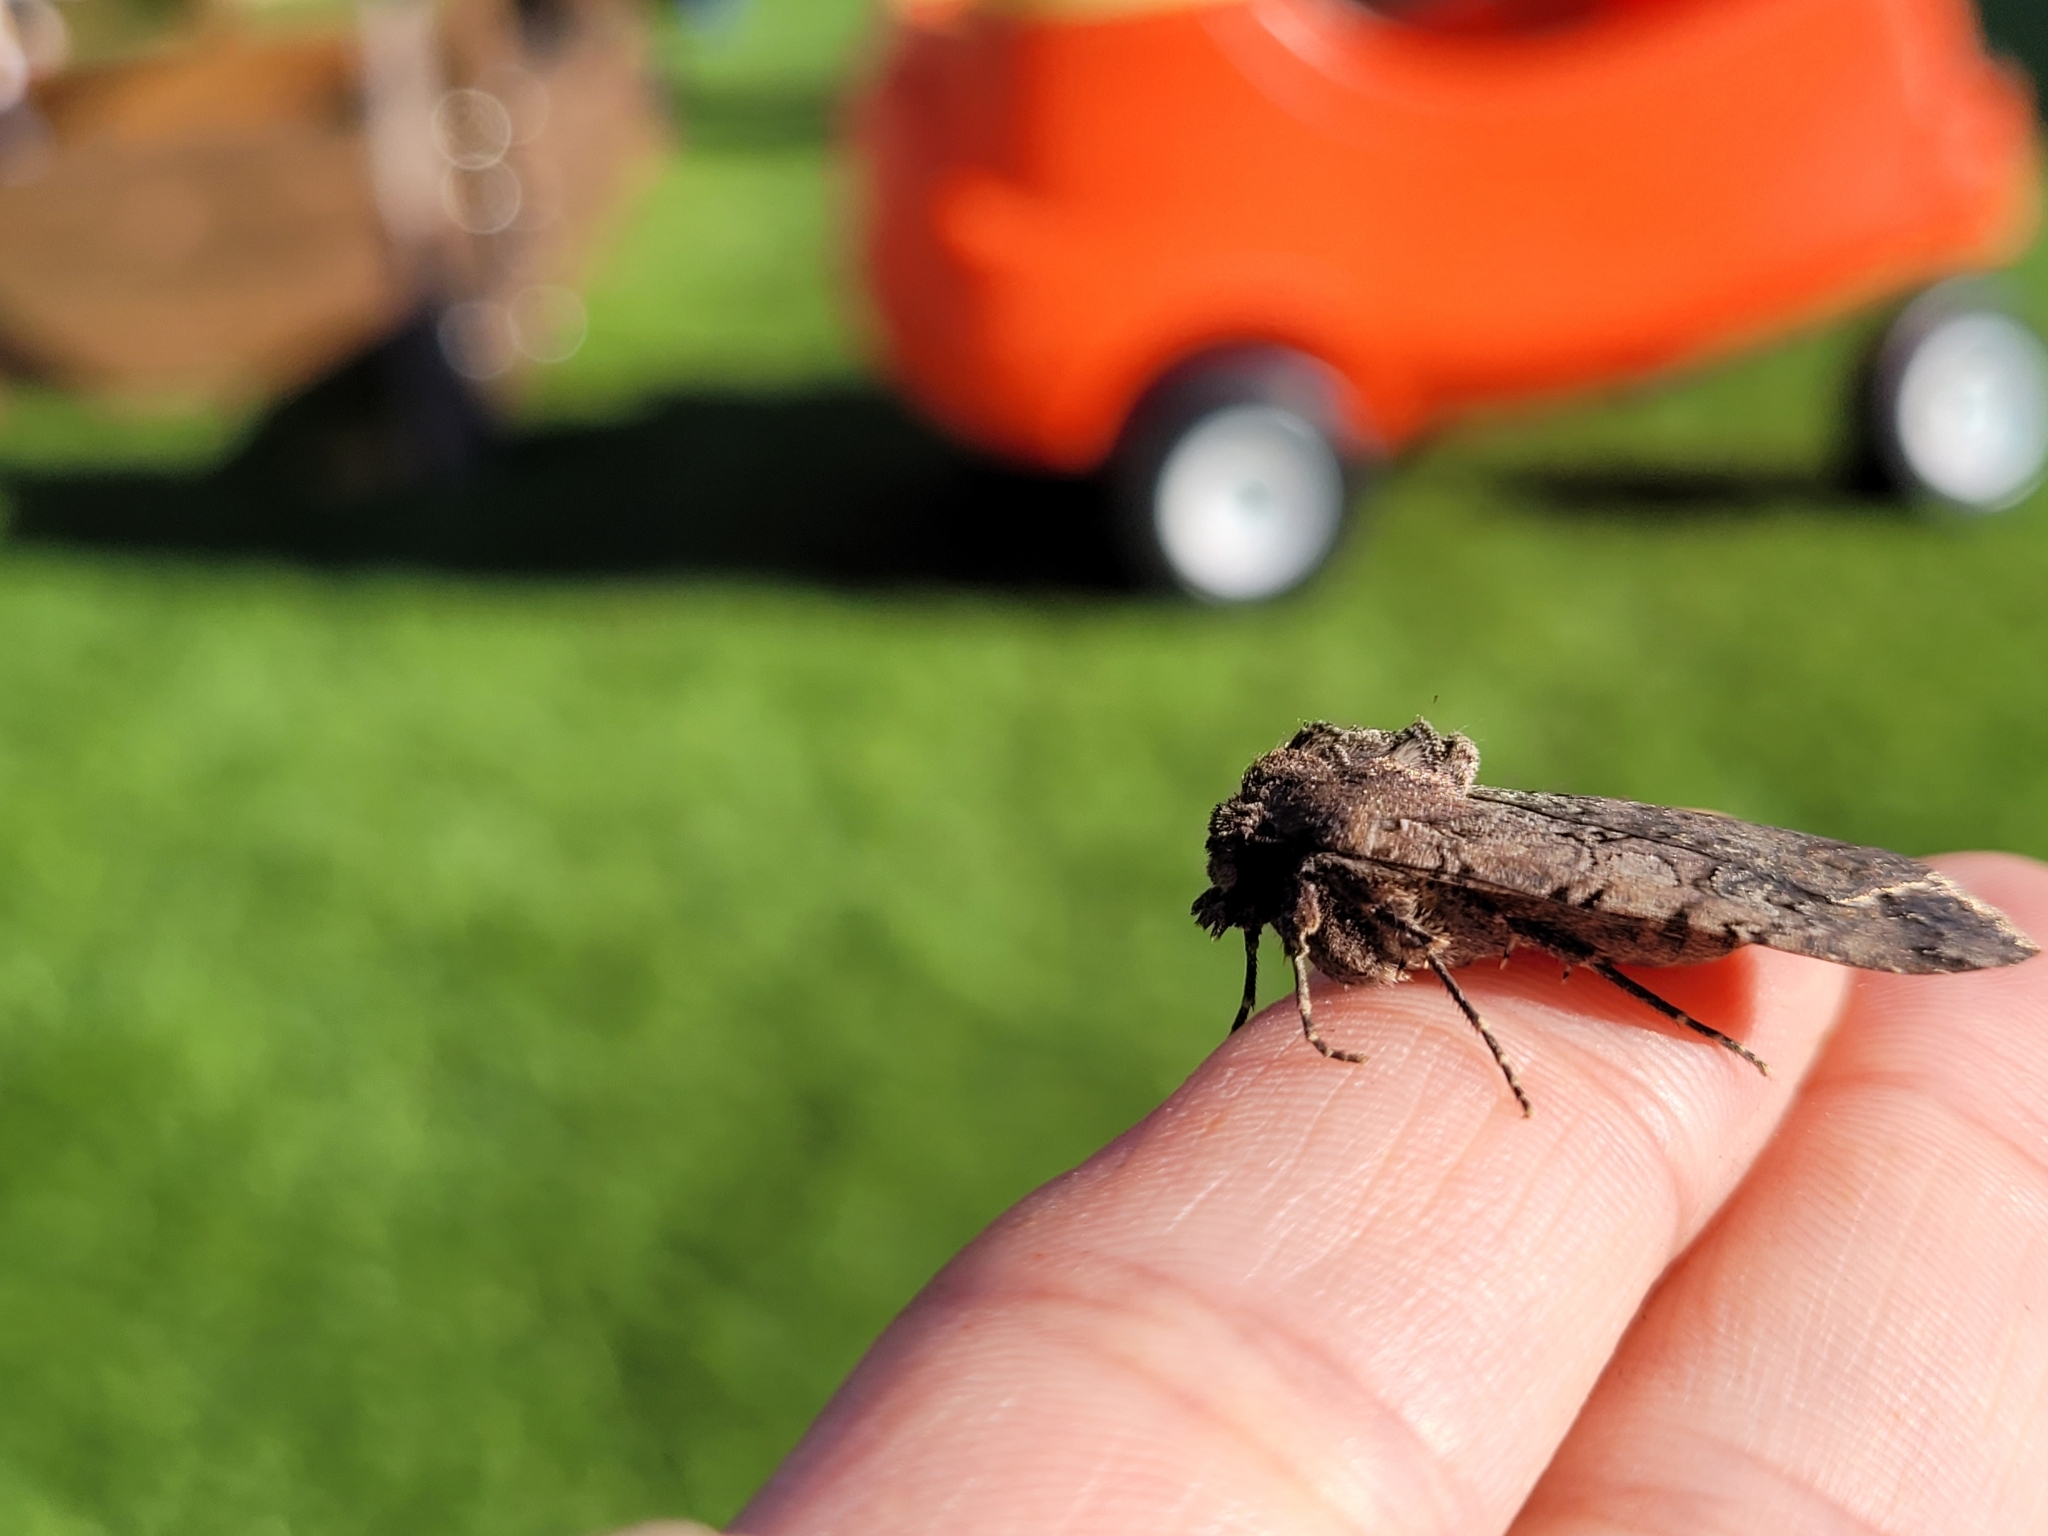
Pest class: cutworms